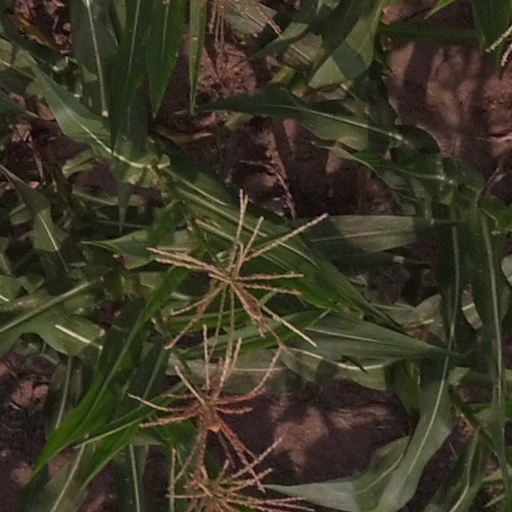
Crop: maize; corn